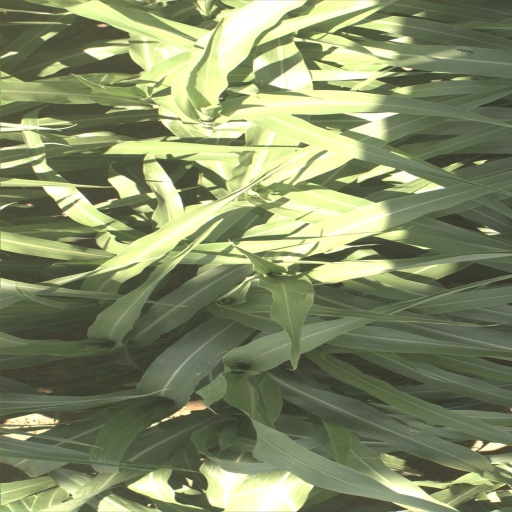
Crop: sorghum